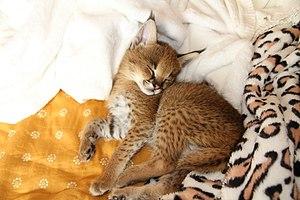
jeune caraval
Le serval est une espèce de félins de la sous-famille des félinés.